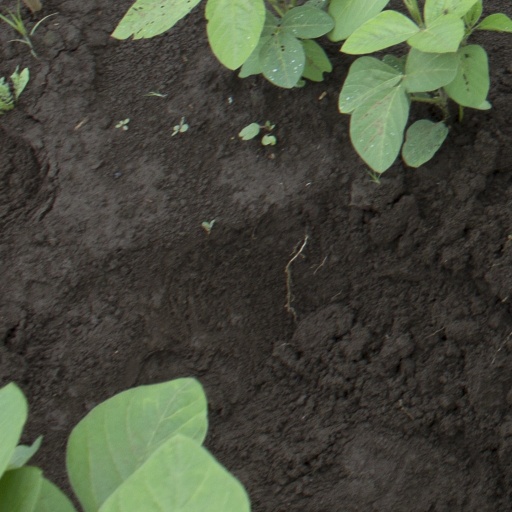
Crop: soybean